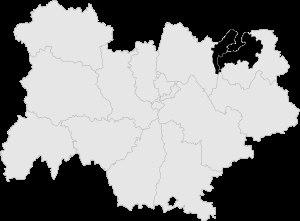
Le Genevois français est une agglomération française située autour de la ville suisse de Genève.